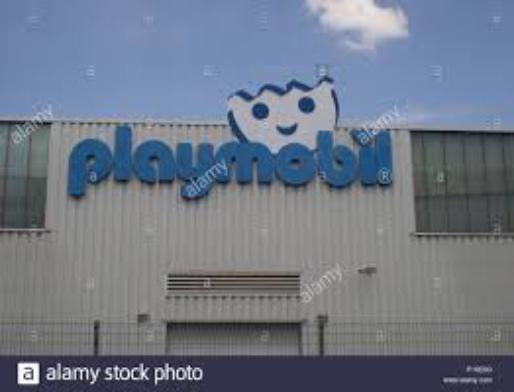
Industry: Leisure